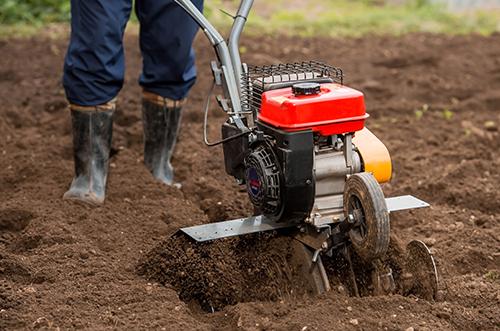
Mashine iliyokatika eneo la wazi mfano wa shamba lenye udongo wenye rangi nyeusi ikiashiria rutuba, ikiashiria ni mashine maalumu itumikayo kwa ajili ya usaidizi wa shughuli mbalimbali za kilimo.